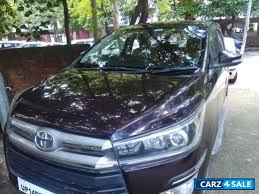
Label: noambulance